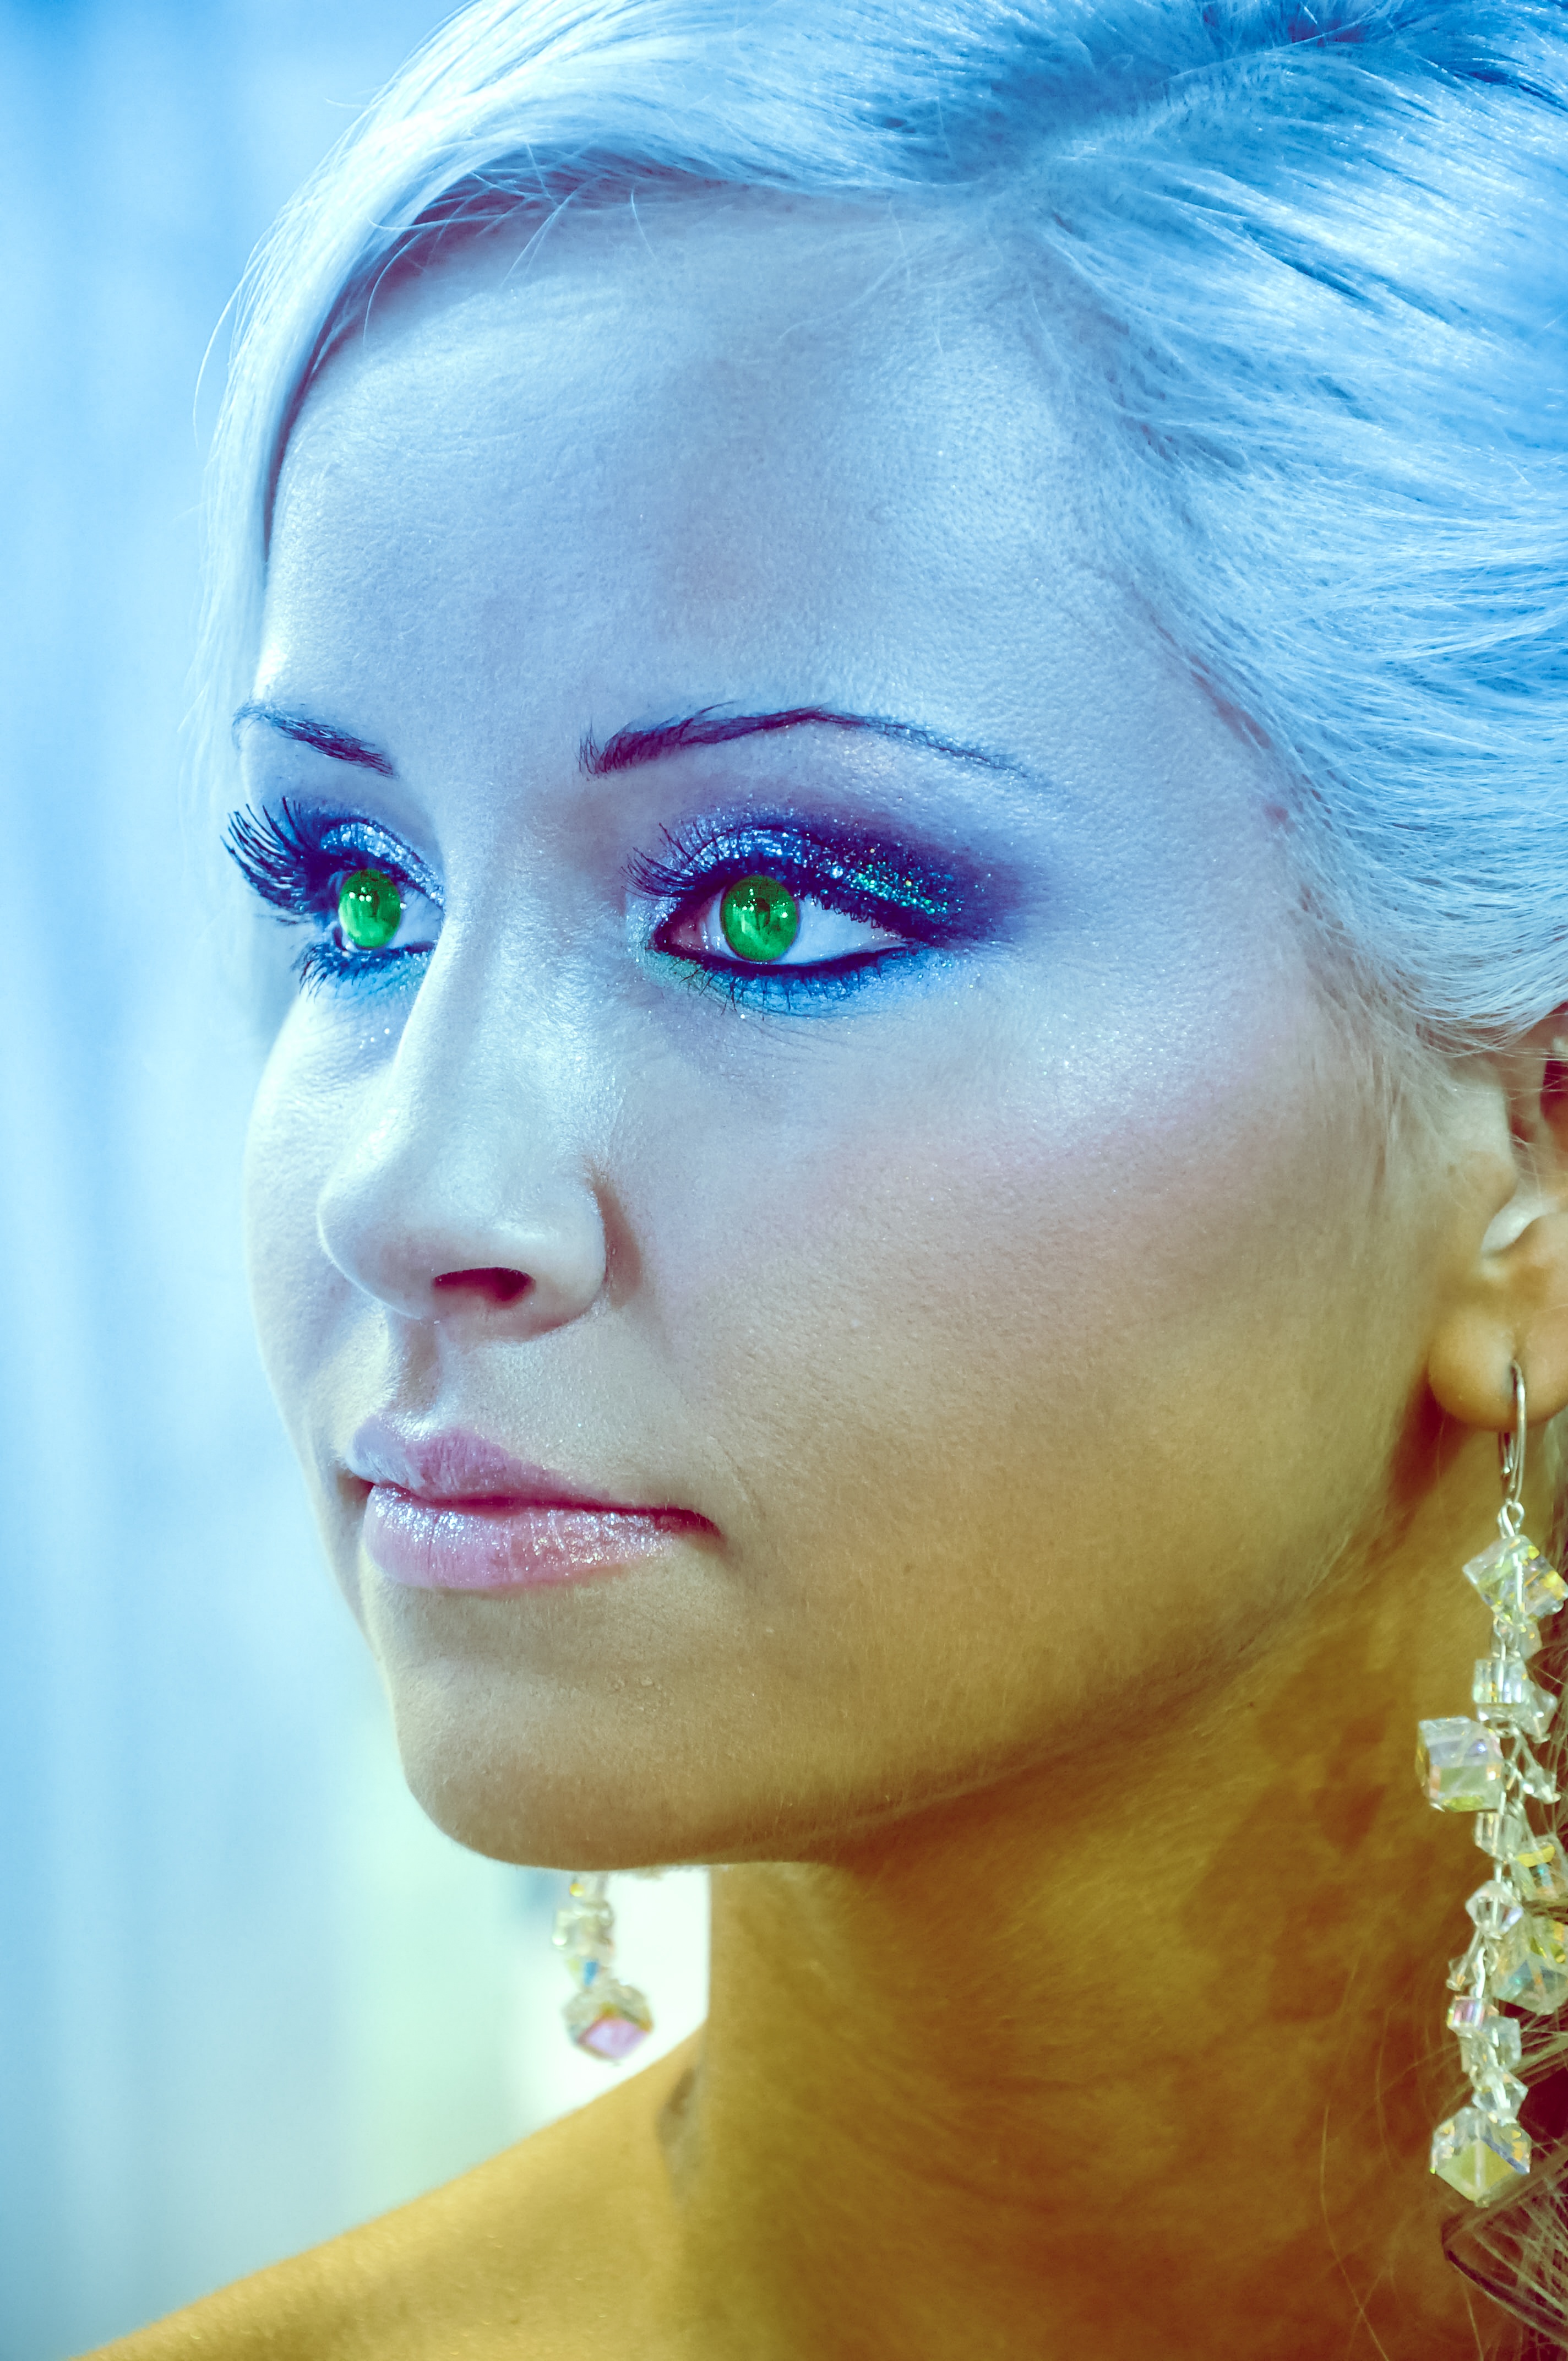
girl, woman, hair, photography, female, portrait, model, spring, red, color, fashion, blue, lady, lip, makeup, close up, human body, face, nose, eye, head, skin, beauty, blond, organ, attractive, elegance, adult, glamour, photo shoot, portrait photography